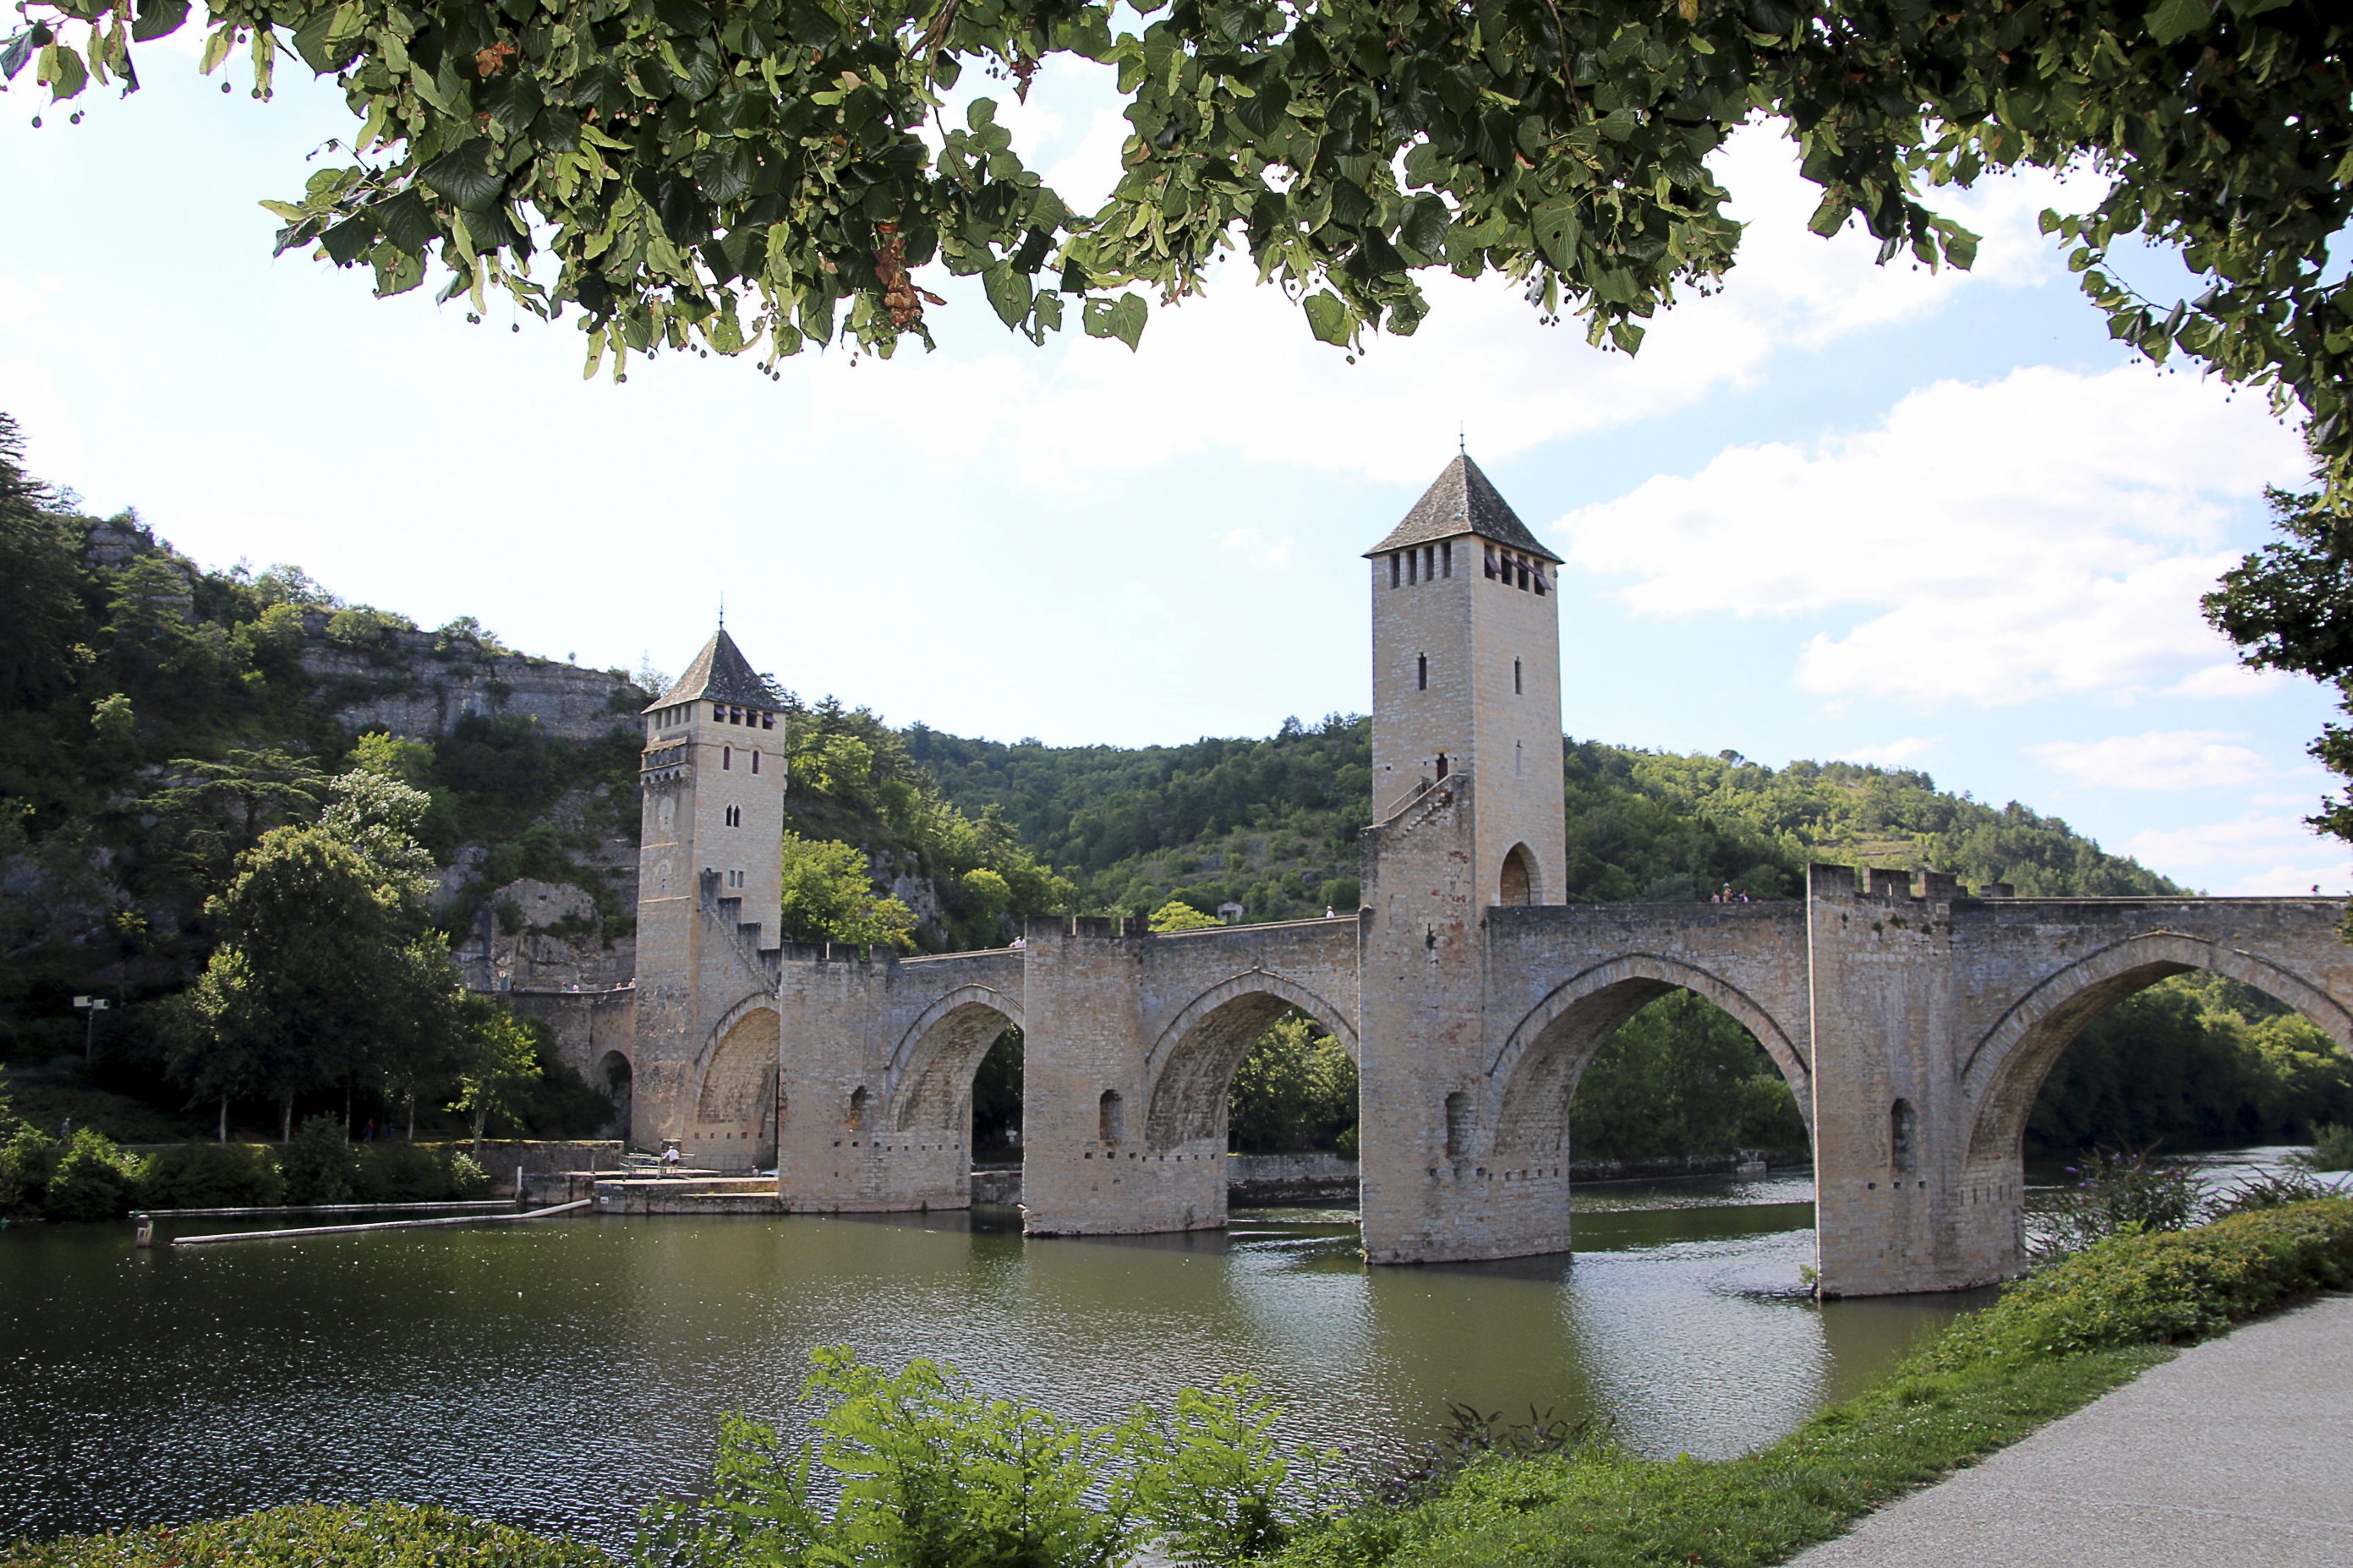
bridge, building, chateau, france, tourism, waterway, place of worship, monastery, abbey, estate, moat, stone arch bridge, pont valentr, lot river, cahors, symbol of the city